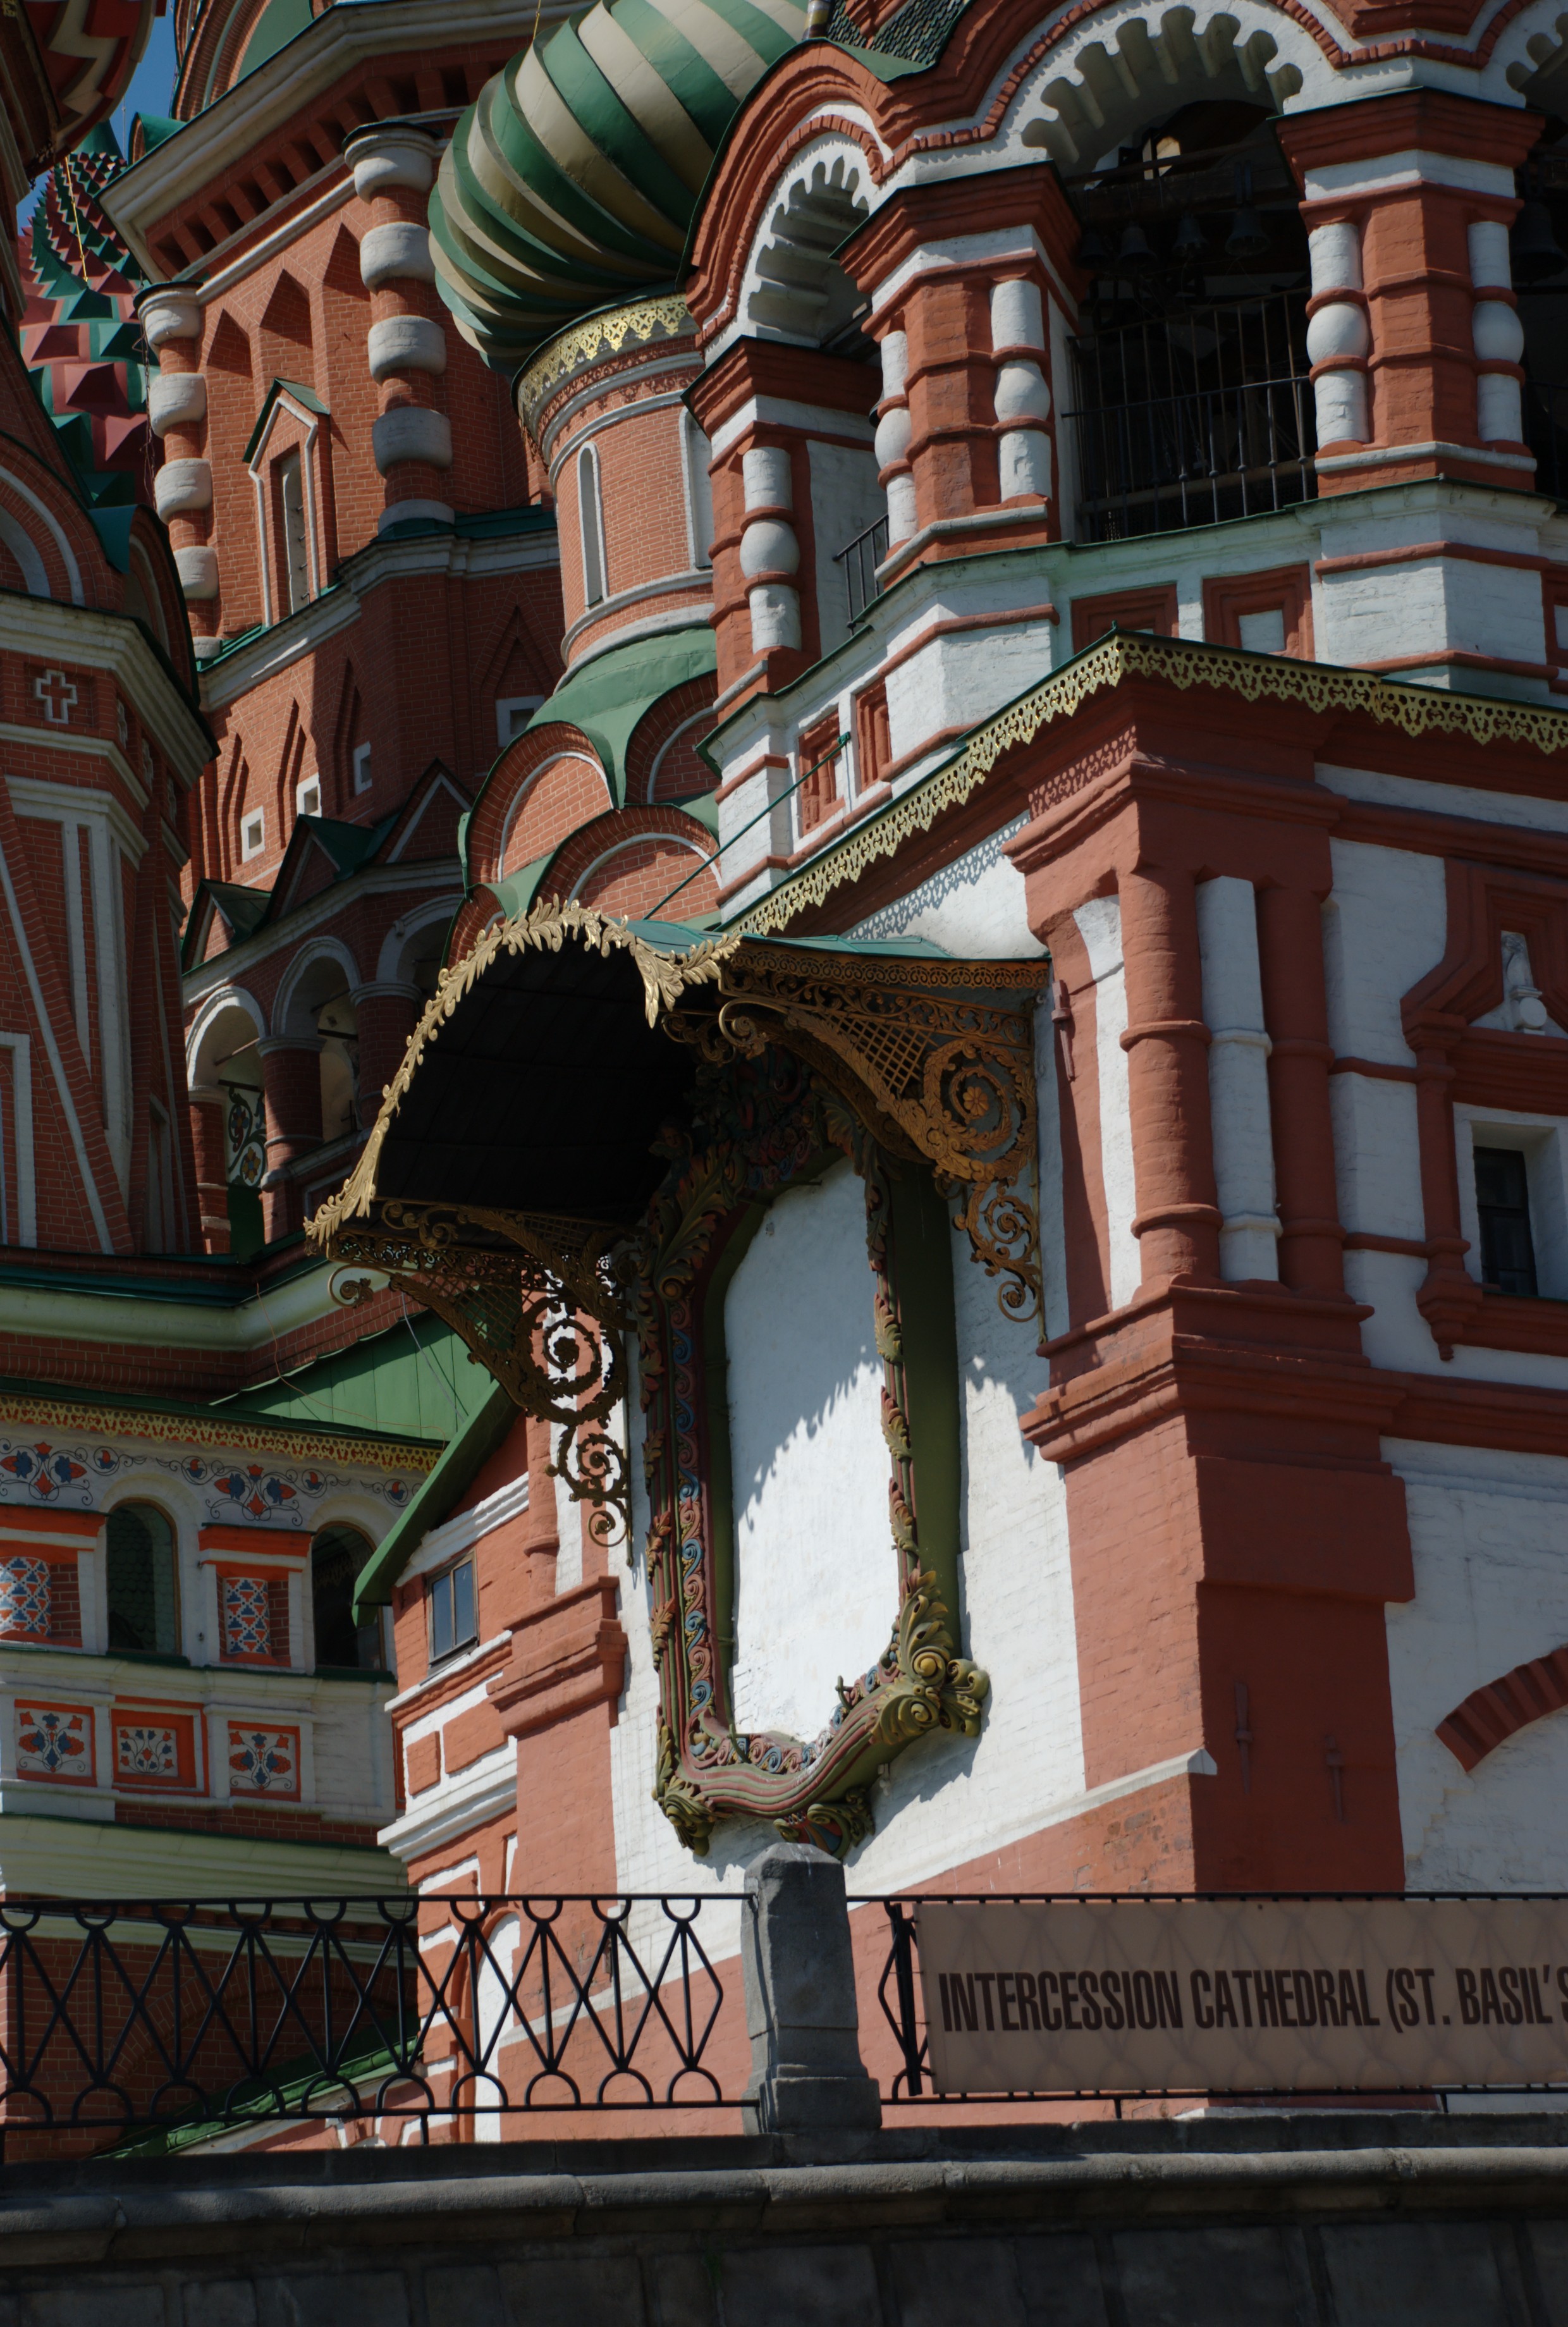
architecture, house, building, city, cityscape, landmark, facade, nikon, place of worship, cool image, moscow, russia, d80, cityscapes, moskau, platinumphoto, nikond80, moscou, overtheexcellence, ancient history